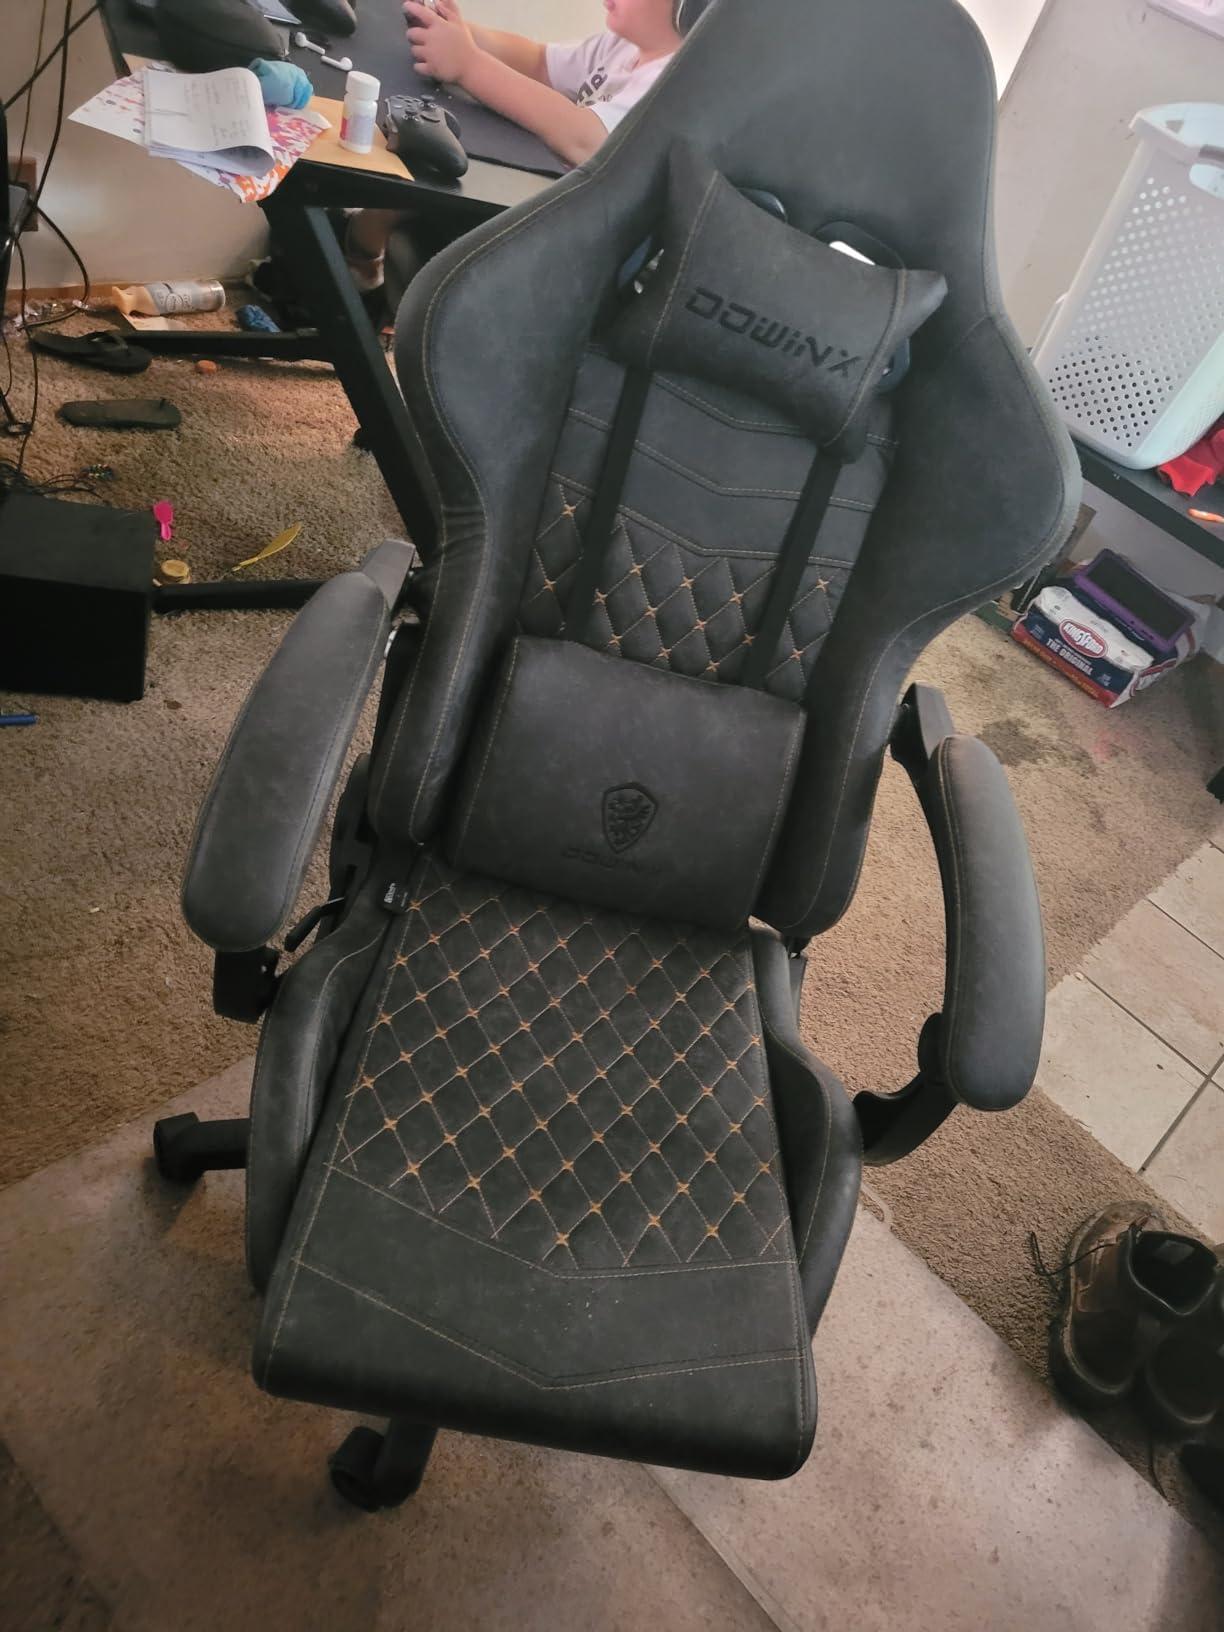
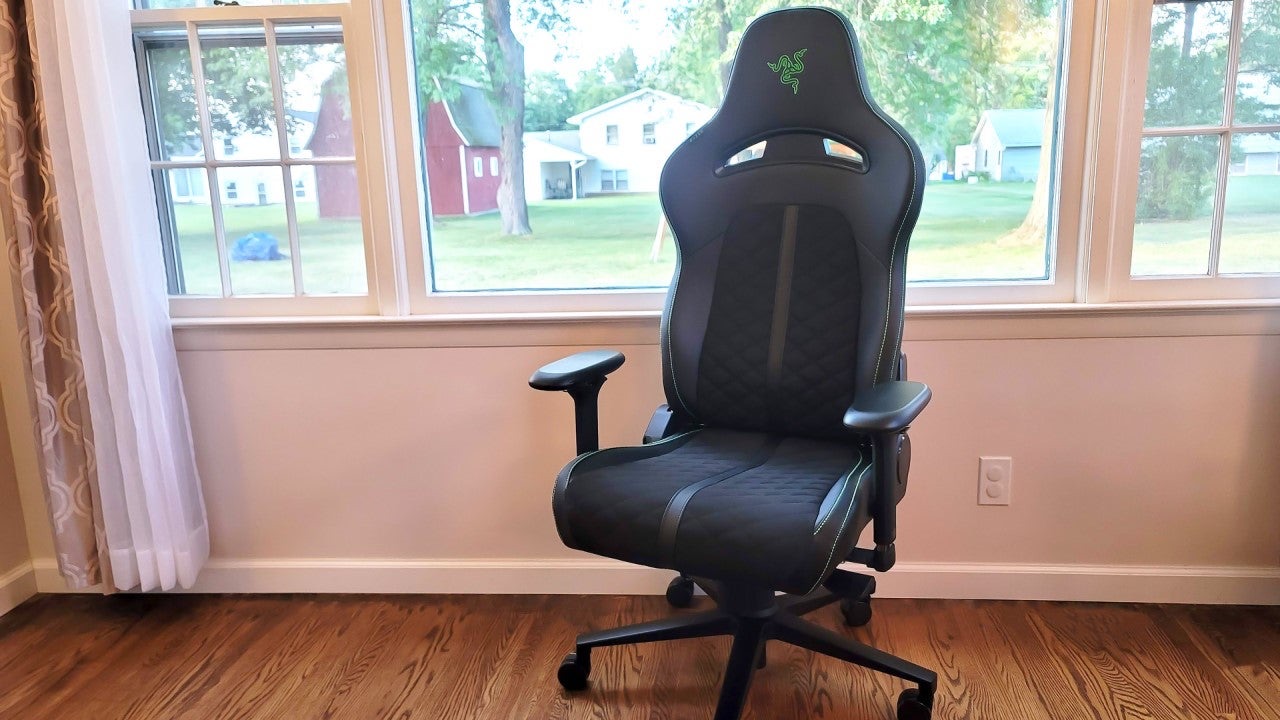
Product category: items_chair
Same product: no